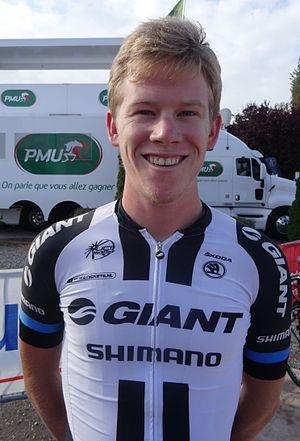
Reportage réalisé le dimanche 21 septembre à l'occasion du départ et de l'arrivée du Grand Prix d'Isbergues 2014 à Isbergues, Nord-Pas-de-Calais, France.
La saison 2014 de l'équipe cycliste Giant-Shimano est la dixième de cette équipe.
Gregory Lawson Craddock, né le 20 février 1992 à Houston, est un coureur cycliste américain, membre de l'équipe EF Pro Cycling.